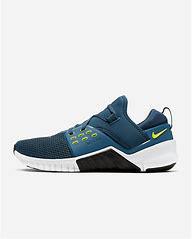
Brand: Nike
Model: Free X Metcon 2